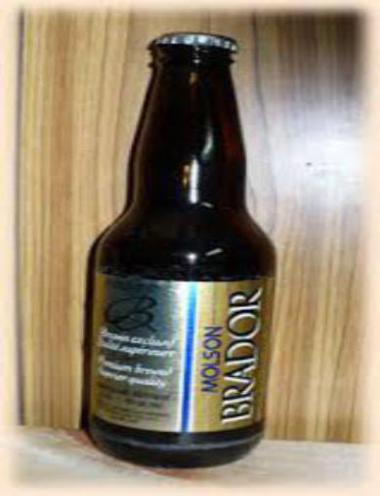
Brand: molson brador
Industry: Food